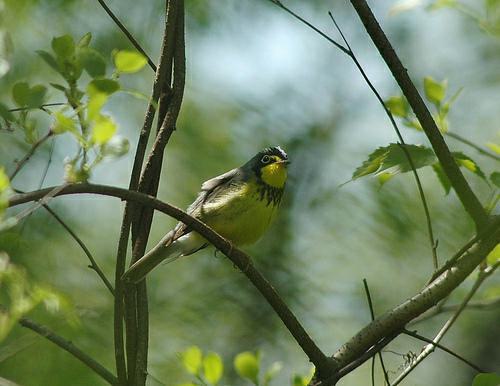
A photo of a canada warbler